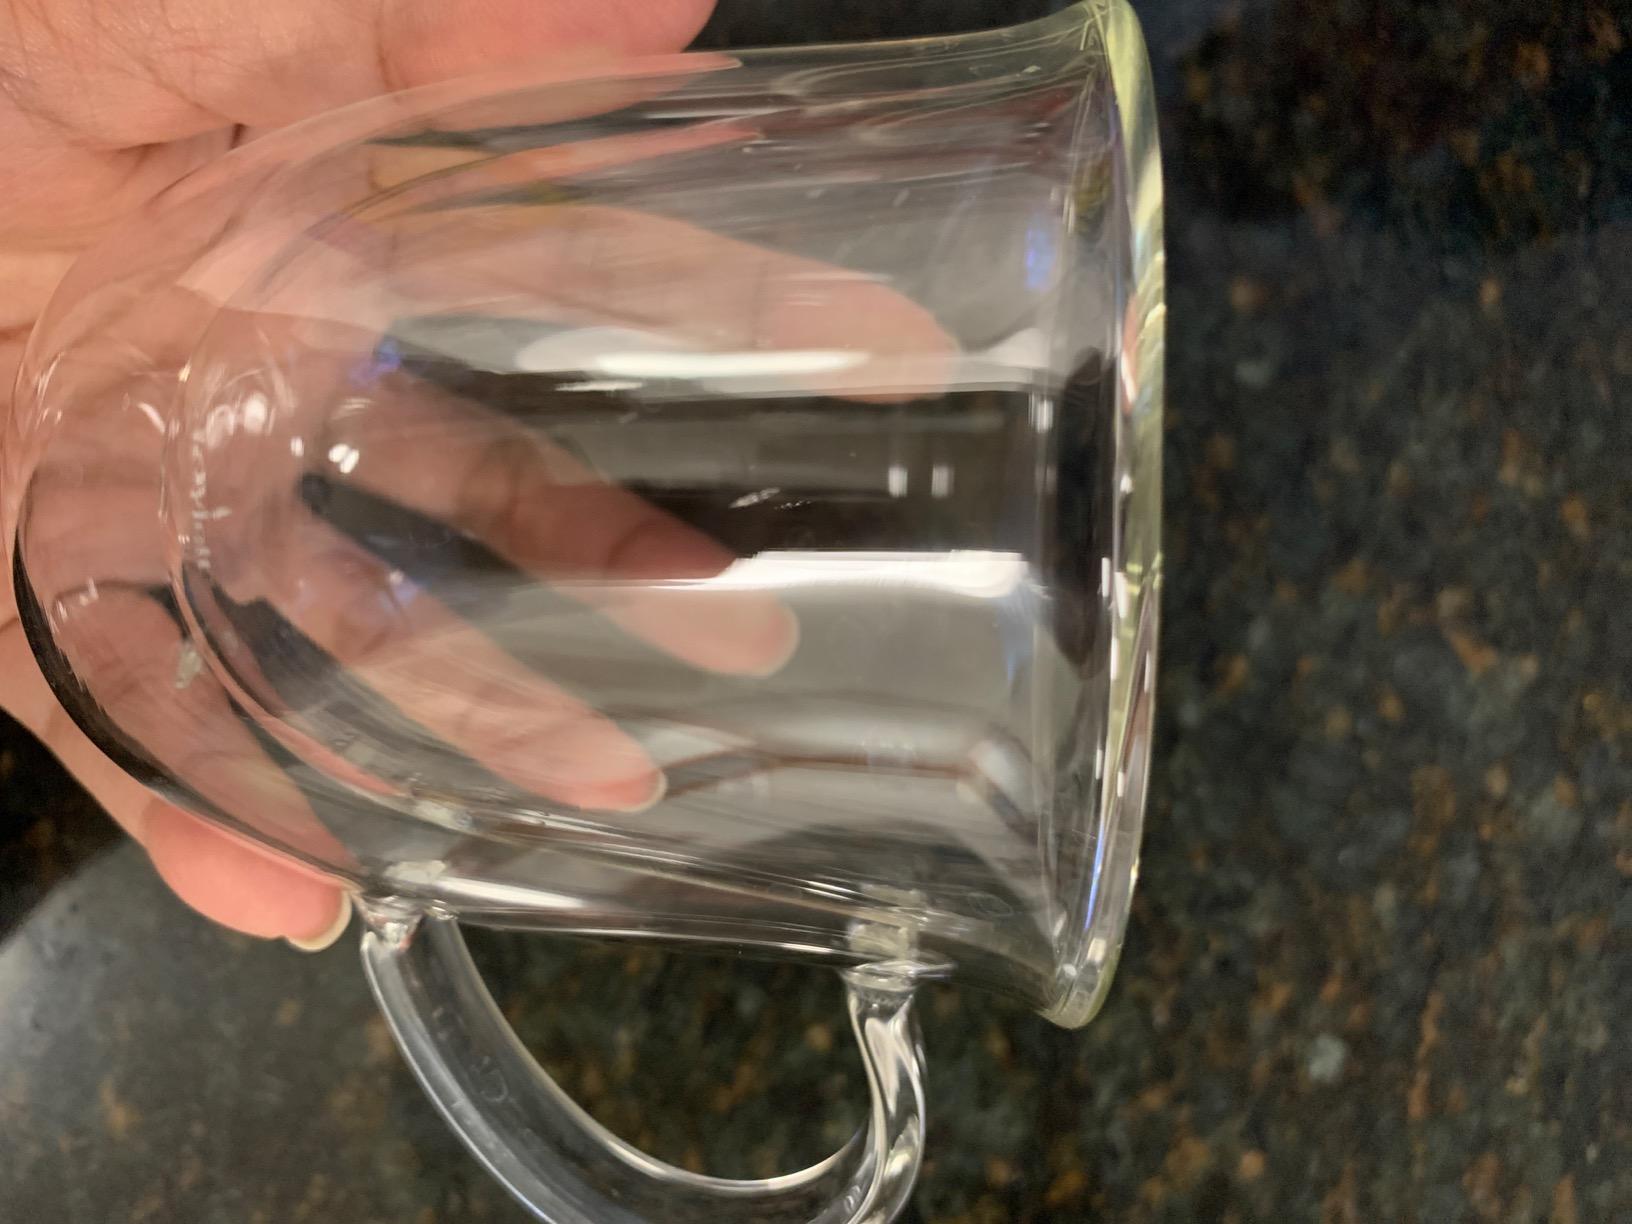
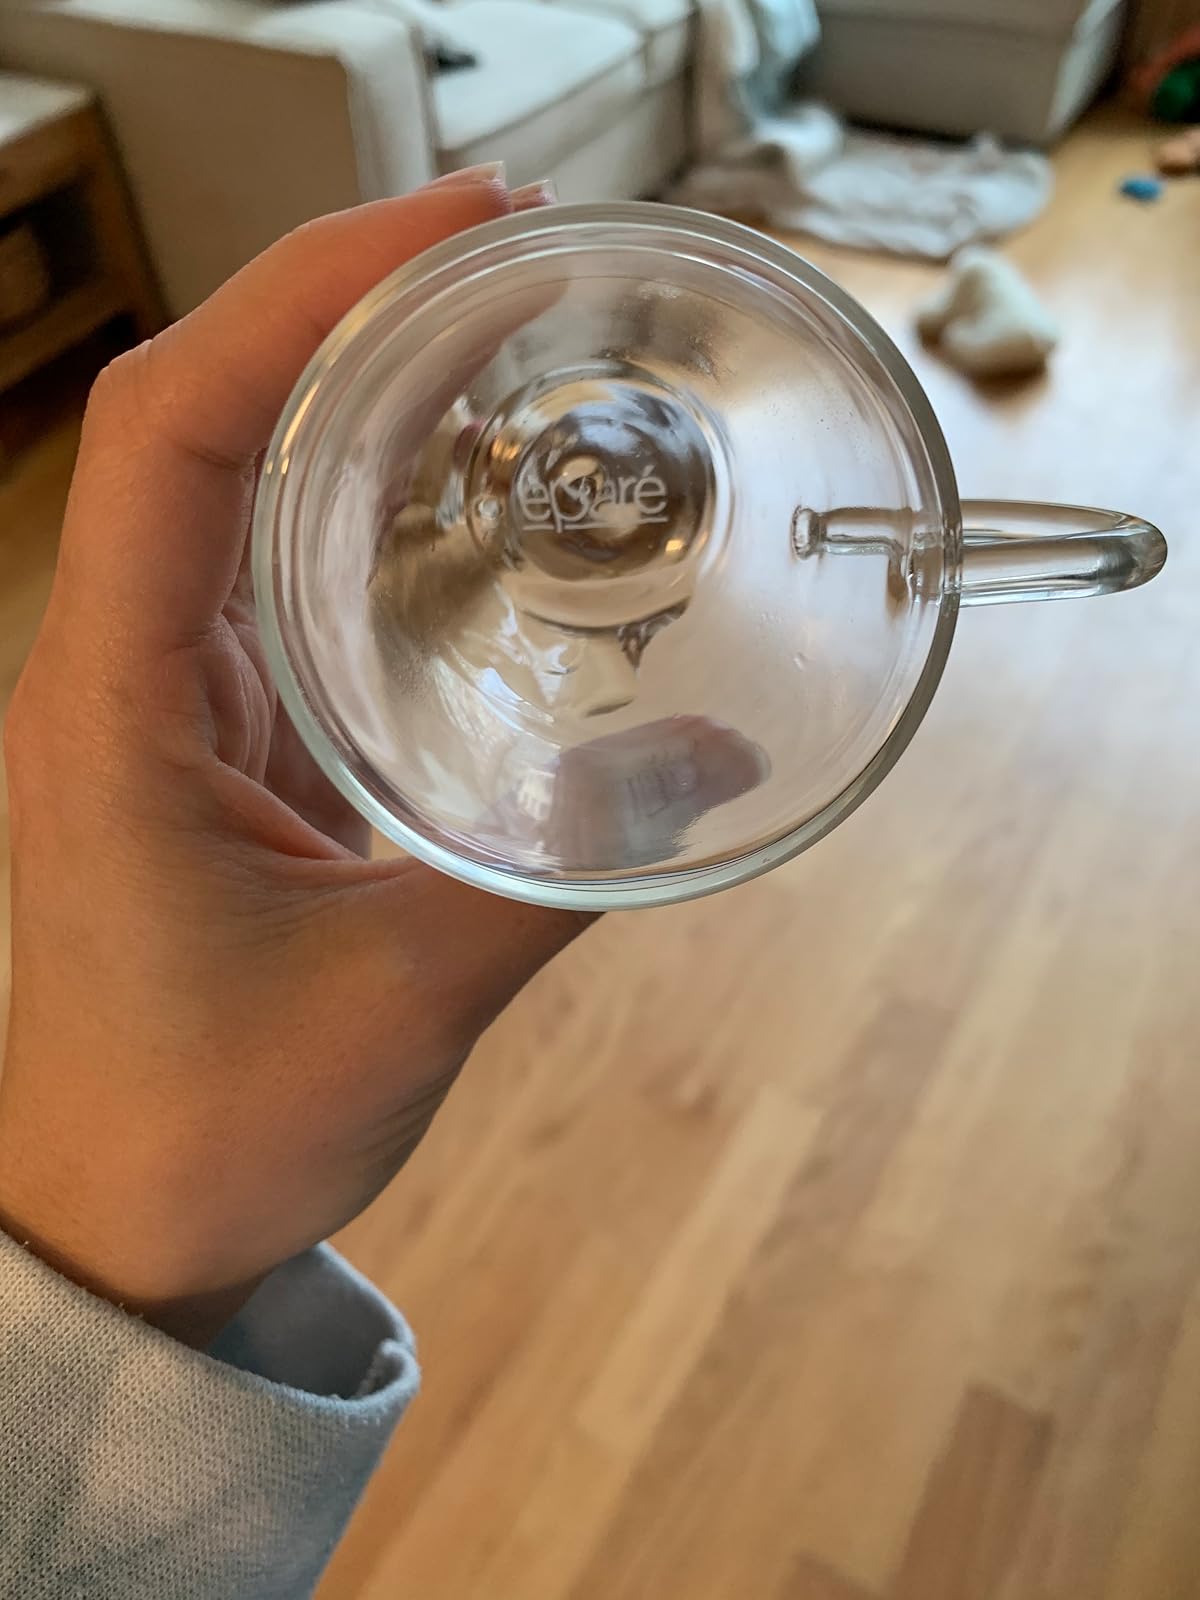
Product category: items_mug
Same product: no